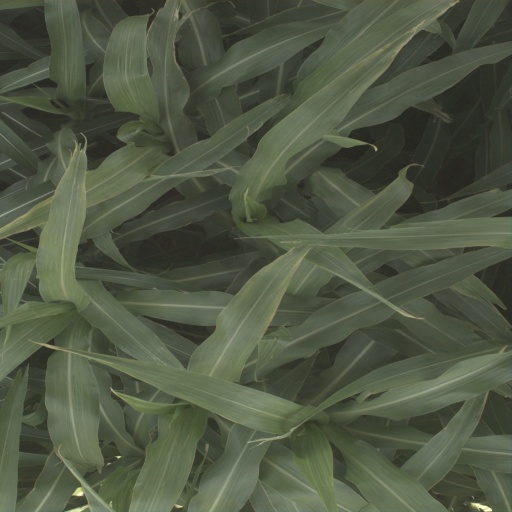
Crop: sorghum